Lancia LC2

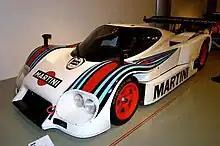
A 1984 LC2 with revised bodywork

The revised LC2s appeared once again at the 1000 km of Monza to start the 1984 season, with suspension redesigned to work with the Dunlop tyres. Lancia opened the season with a podium finish, followed by another pole position on the fast Silverstone Circuit for the 1000 km of Silverstone led to a fourth-place finish. For the 24 Hours of Le Mans, both cars qualified on the front row in the absence of the Rothmans Porsche team, with Bob Wollek's pole time of 3:17.11 being some 11 seconds faster than the fastest Porsche 956's from Joest Racing who occupied the second row. Wollek and Nannini led at mid-race after battles with the Kremer Porsche of Vern Schuppan (the defending race winner) and Alan Jones, only for problems with the gearboxes on both cars to lose the team their lead. Wollek and Nannini at least proved the potential reliability of the LC2 by completing the full race distance and finishing in eighth position, with Nannini setting the races fastest lap of 3:28.90. The team also ran a private entry LC2 in the race for drivers Pierluigi Martini, Xavier Lapeyre and Beppe Gabbiani. This car crashed heavily in qualifying, with most observers believing it would require a new chassis to be repaired. As changing a chassis was prohibited by the Automobile Club de l'Ouest, the car was repaired in time to qualify and race, though rumours persisted that Lancia had broken the rules and used a new chassis to replace the original.